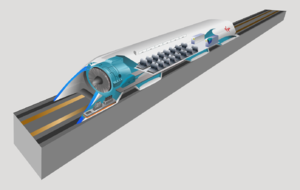
L’Hyperloop, parfois stylisé Hyperl∞p, est un projet de recherche industrielle, proposé en 2013 par Elon Musk.